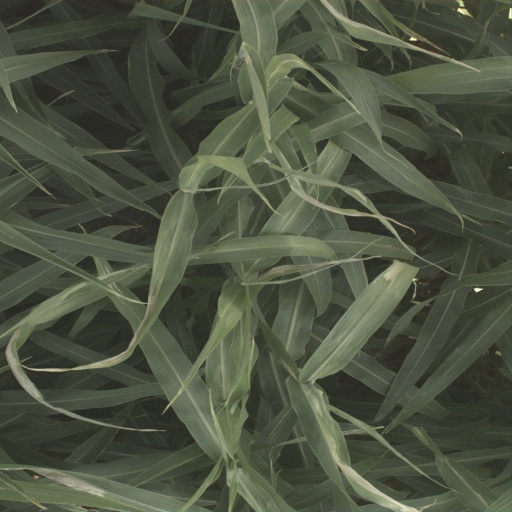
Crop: sorghum